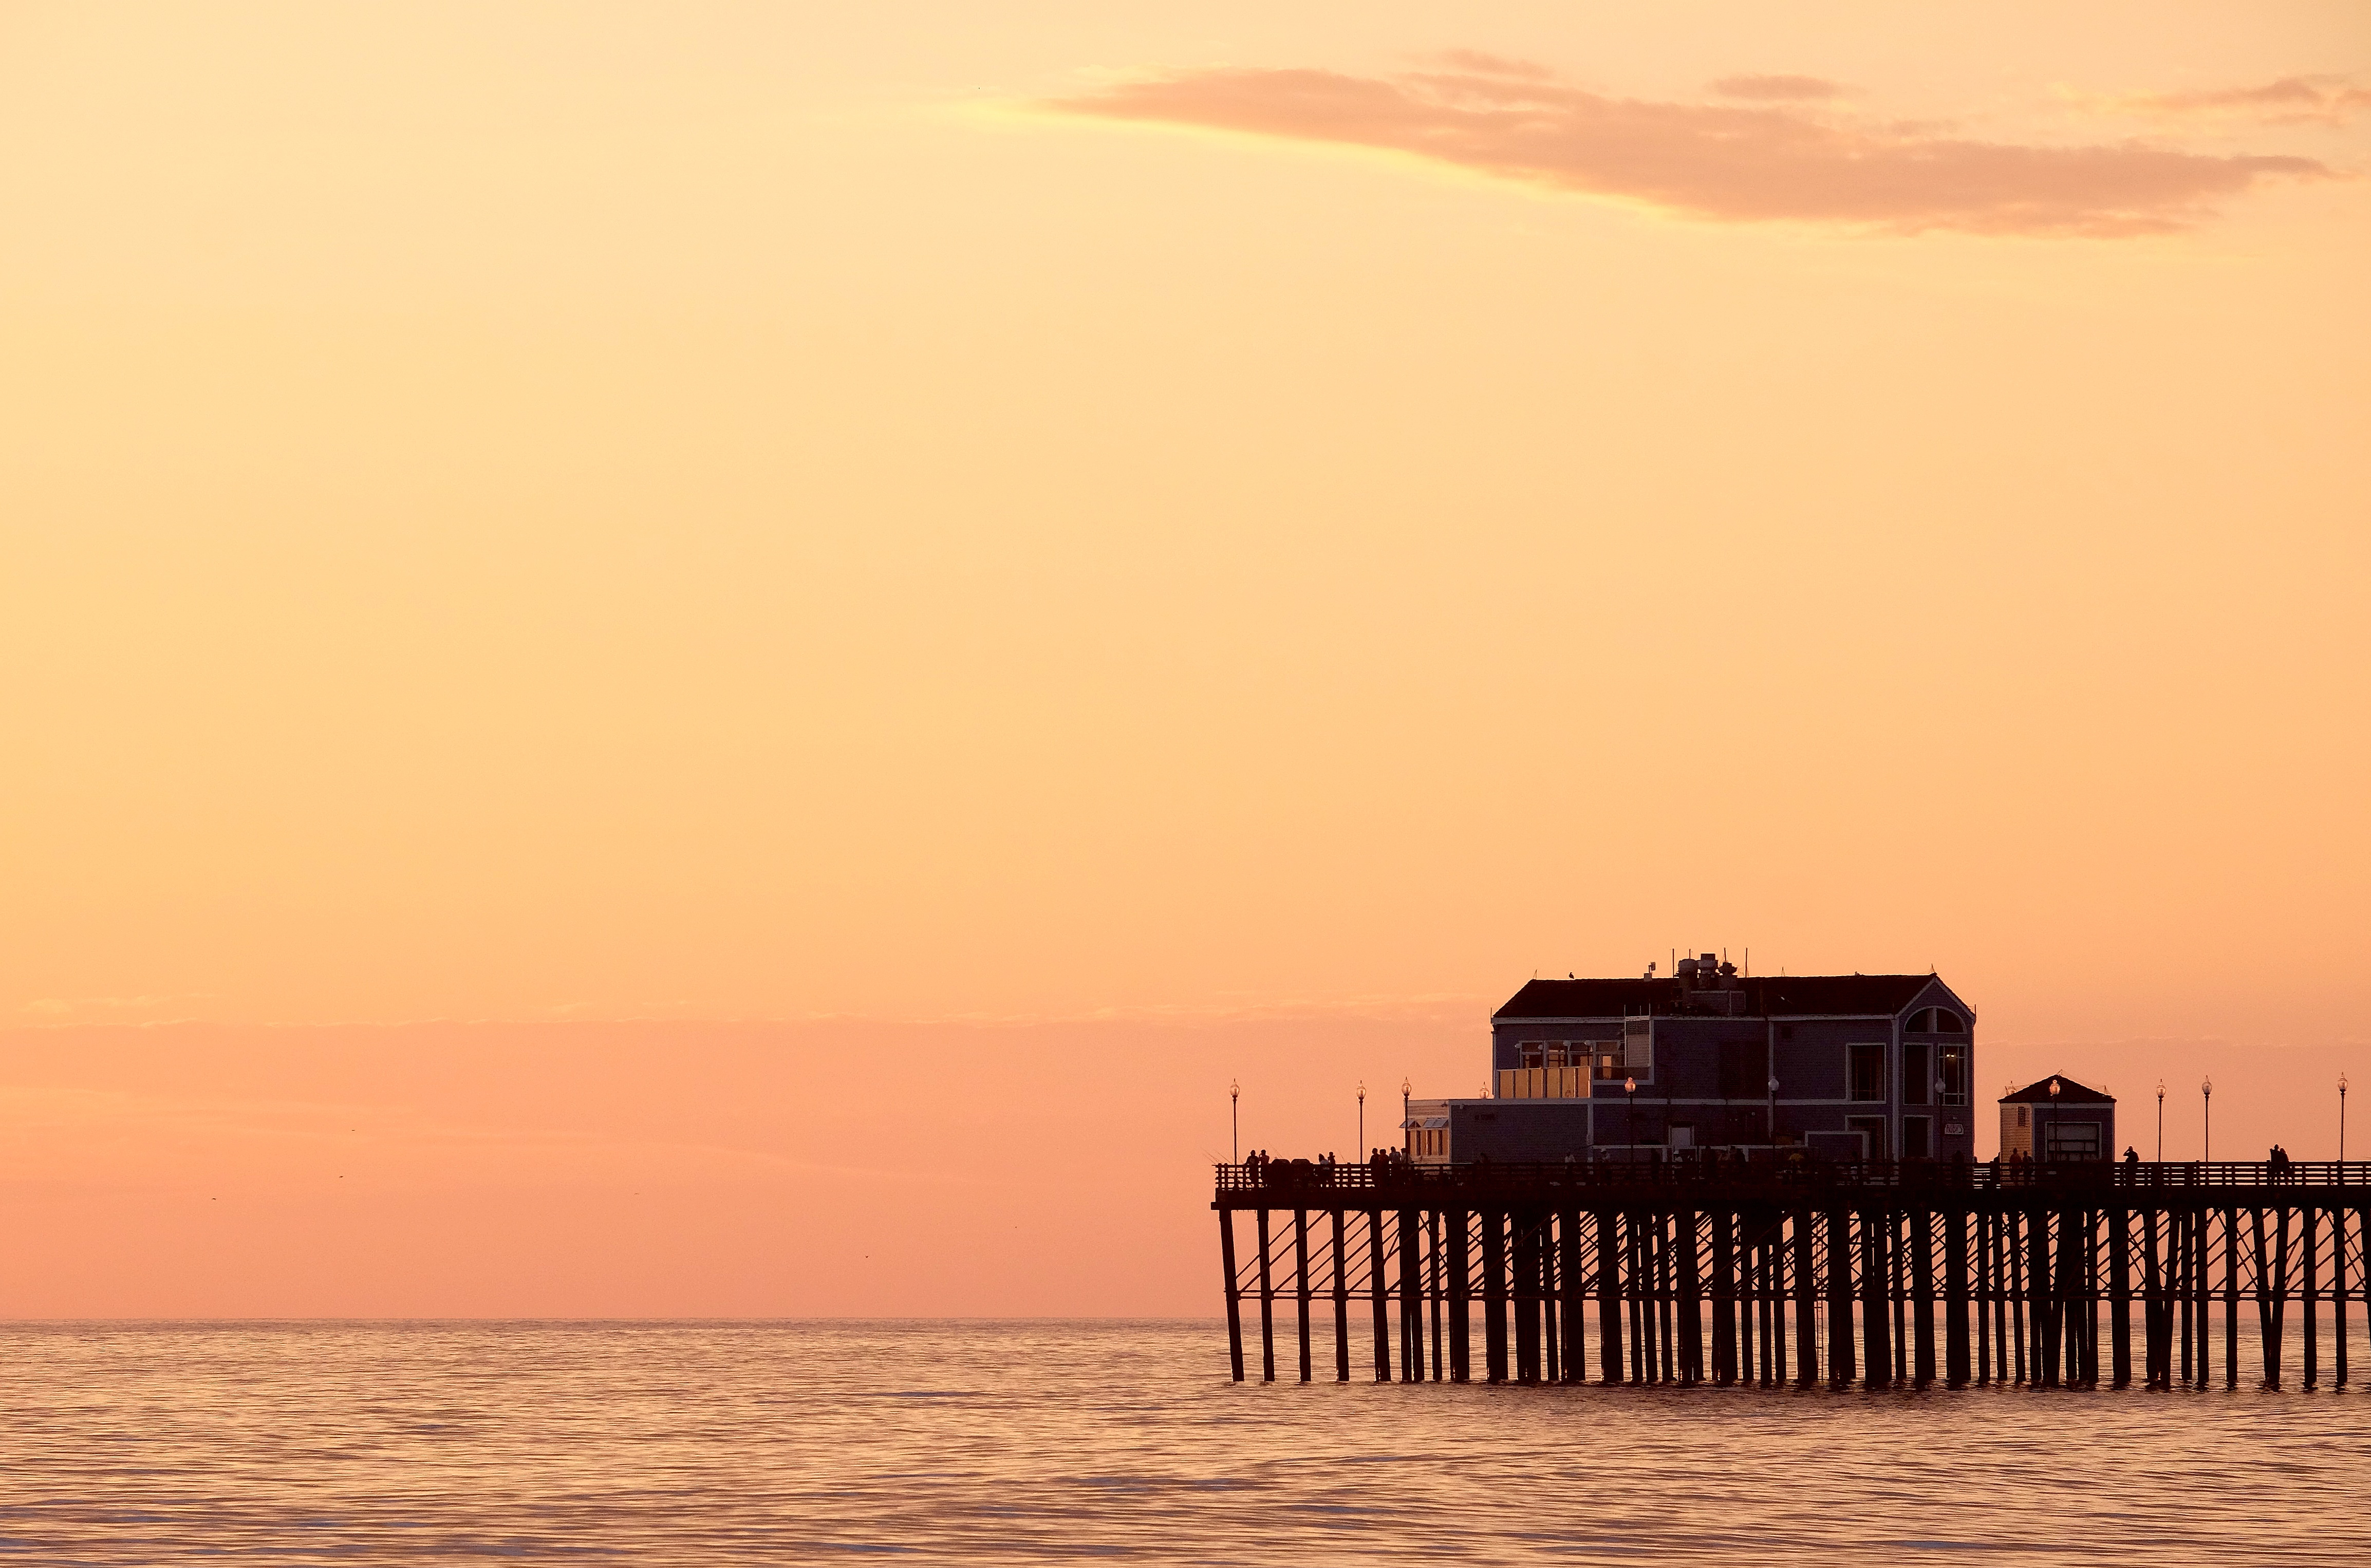
beach, sea, coast, sand, ocean, horizon, sun, sunrise, sunset, sunlight, morning, shore, wave, dawn, pier, dusk, evening, bay, afterglow, atmospheric phenomenon